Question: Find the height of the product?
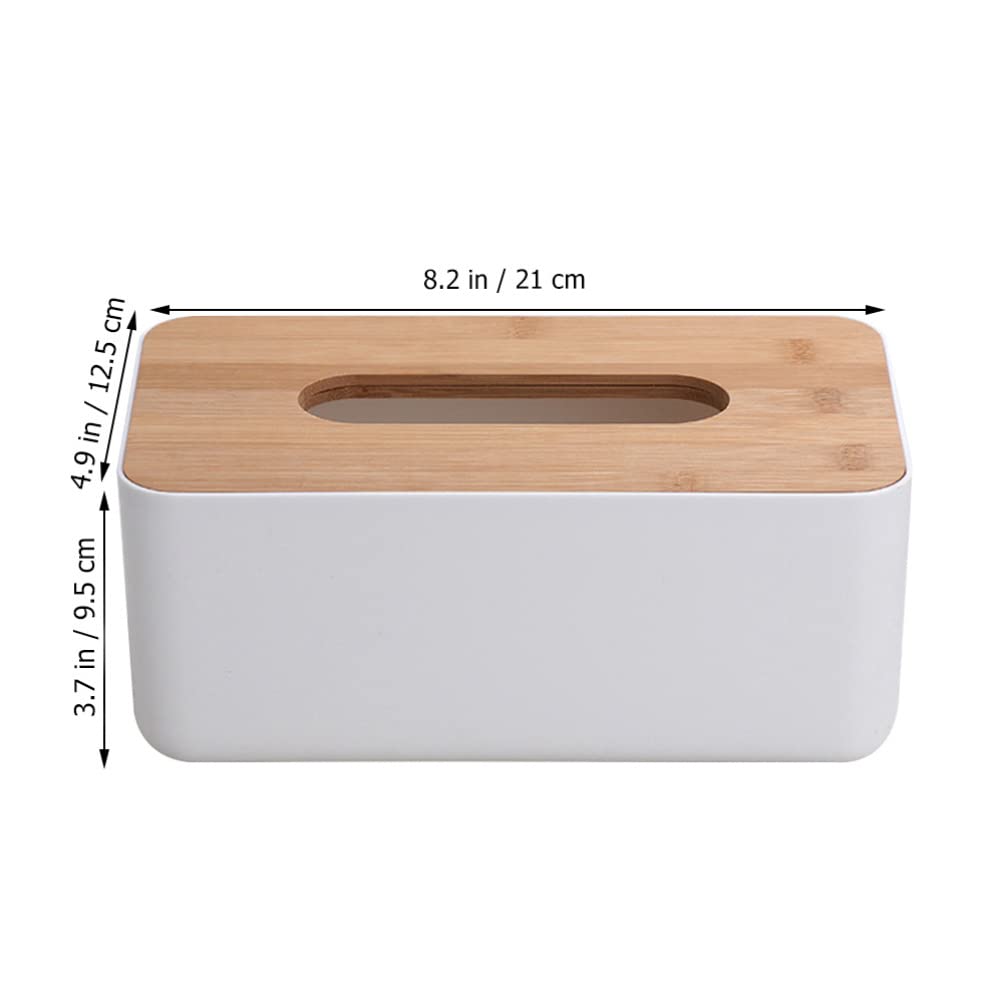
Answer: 3.7 inch